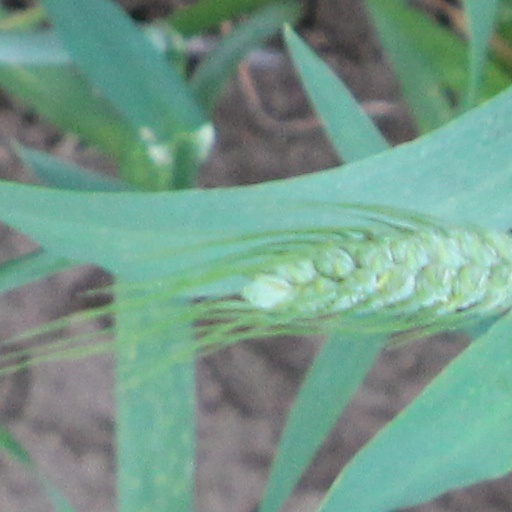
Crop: wheat